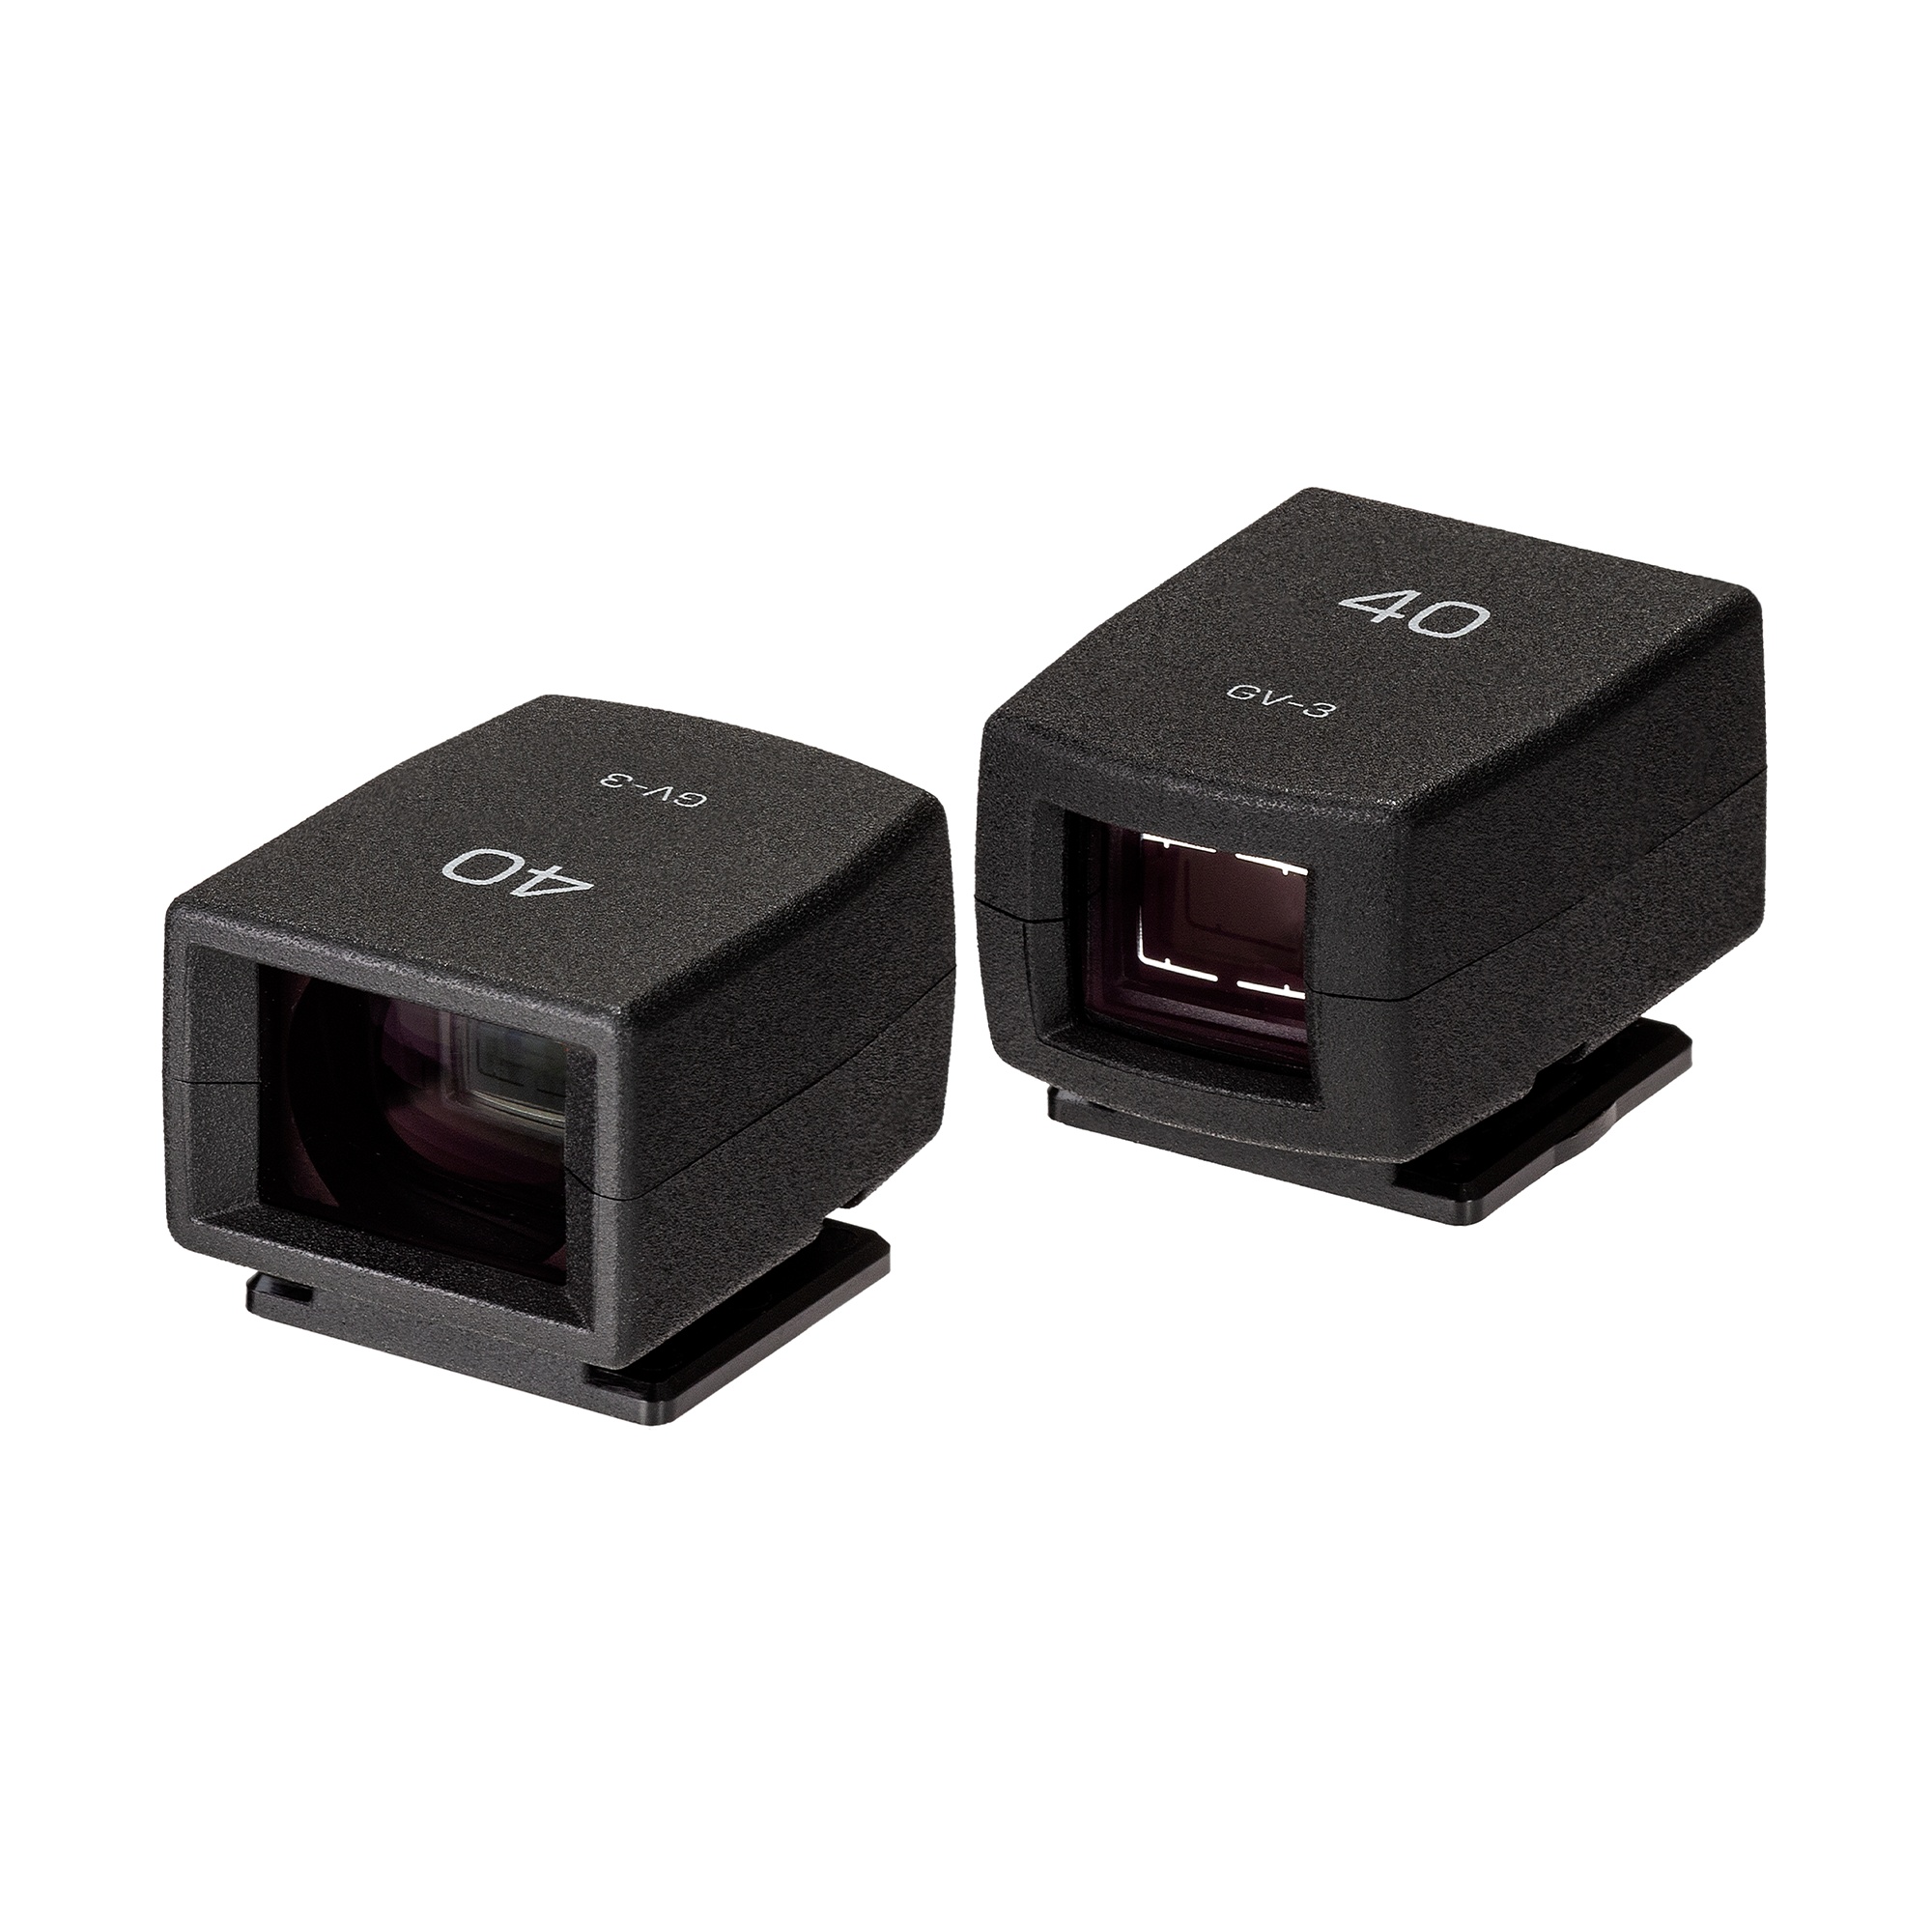
Ricoh GV-3 External Viewfinder for RICOH GRIIIx Camera
Key Features: For GR IIIx Camera System Attaches via Hot Shoe 40mm Equivalent Frame 1:1 Aspect Ratio Marks The Ricoh GV-3 External Viewfinder is designed for the Ricoh GR IIIx camera system. The GV-3 attaches to the camera body via the hot shoe and stores nicely in the included case when not in use. Highlights of the GV-3 include 40mm frame and 1:1 aspect ratio marks. Includes 40mm equivalent frame lines (35mm film equivalent) Mounts to GR IIIx camera systems via hot shoe Has 1:1 aspect ratio marks Includes carry case Compatibility: GR IIIx In the Box: Ricoh GV-3 External Viewfinder Carry Case
Brand: GR Accessories
Category: Cameras & Optics > Camera & Optic Accessories > Optic Accessories > Rangefinder Accessories